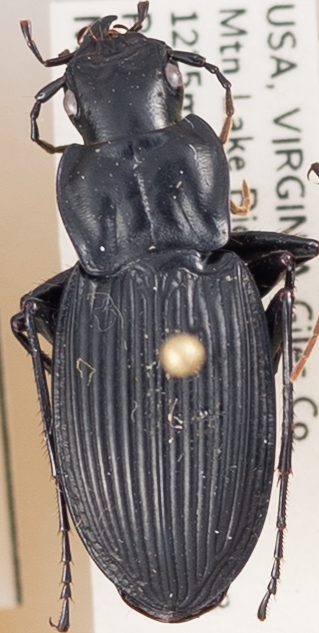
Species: Dicaelus teter
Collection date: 2021-05-18
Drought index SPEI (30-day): -1.082
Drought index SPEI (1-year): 1.06
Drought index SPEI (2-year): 1.45